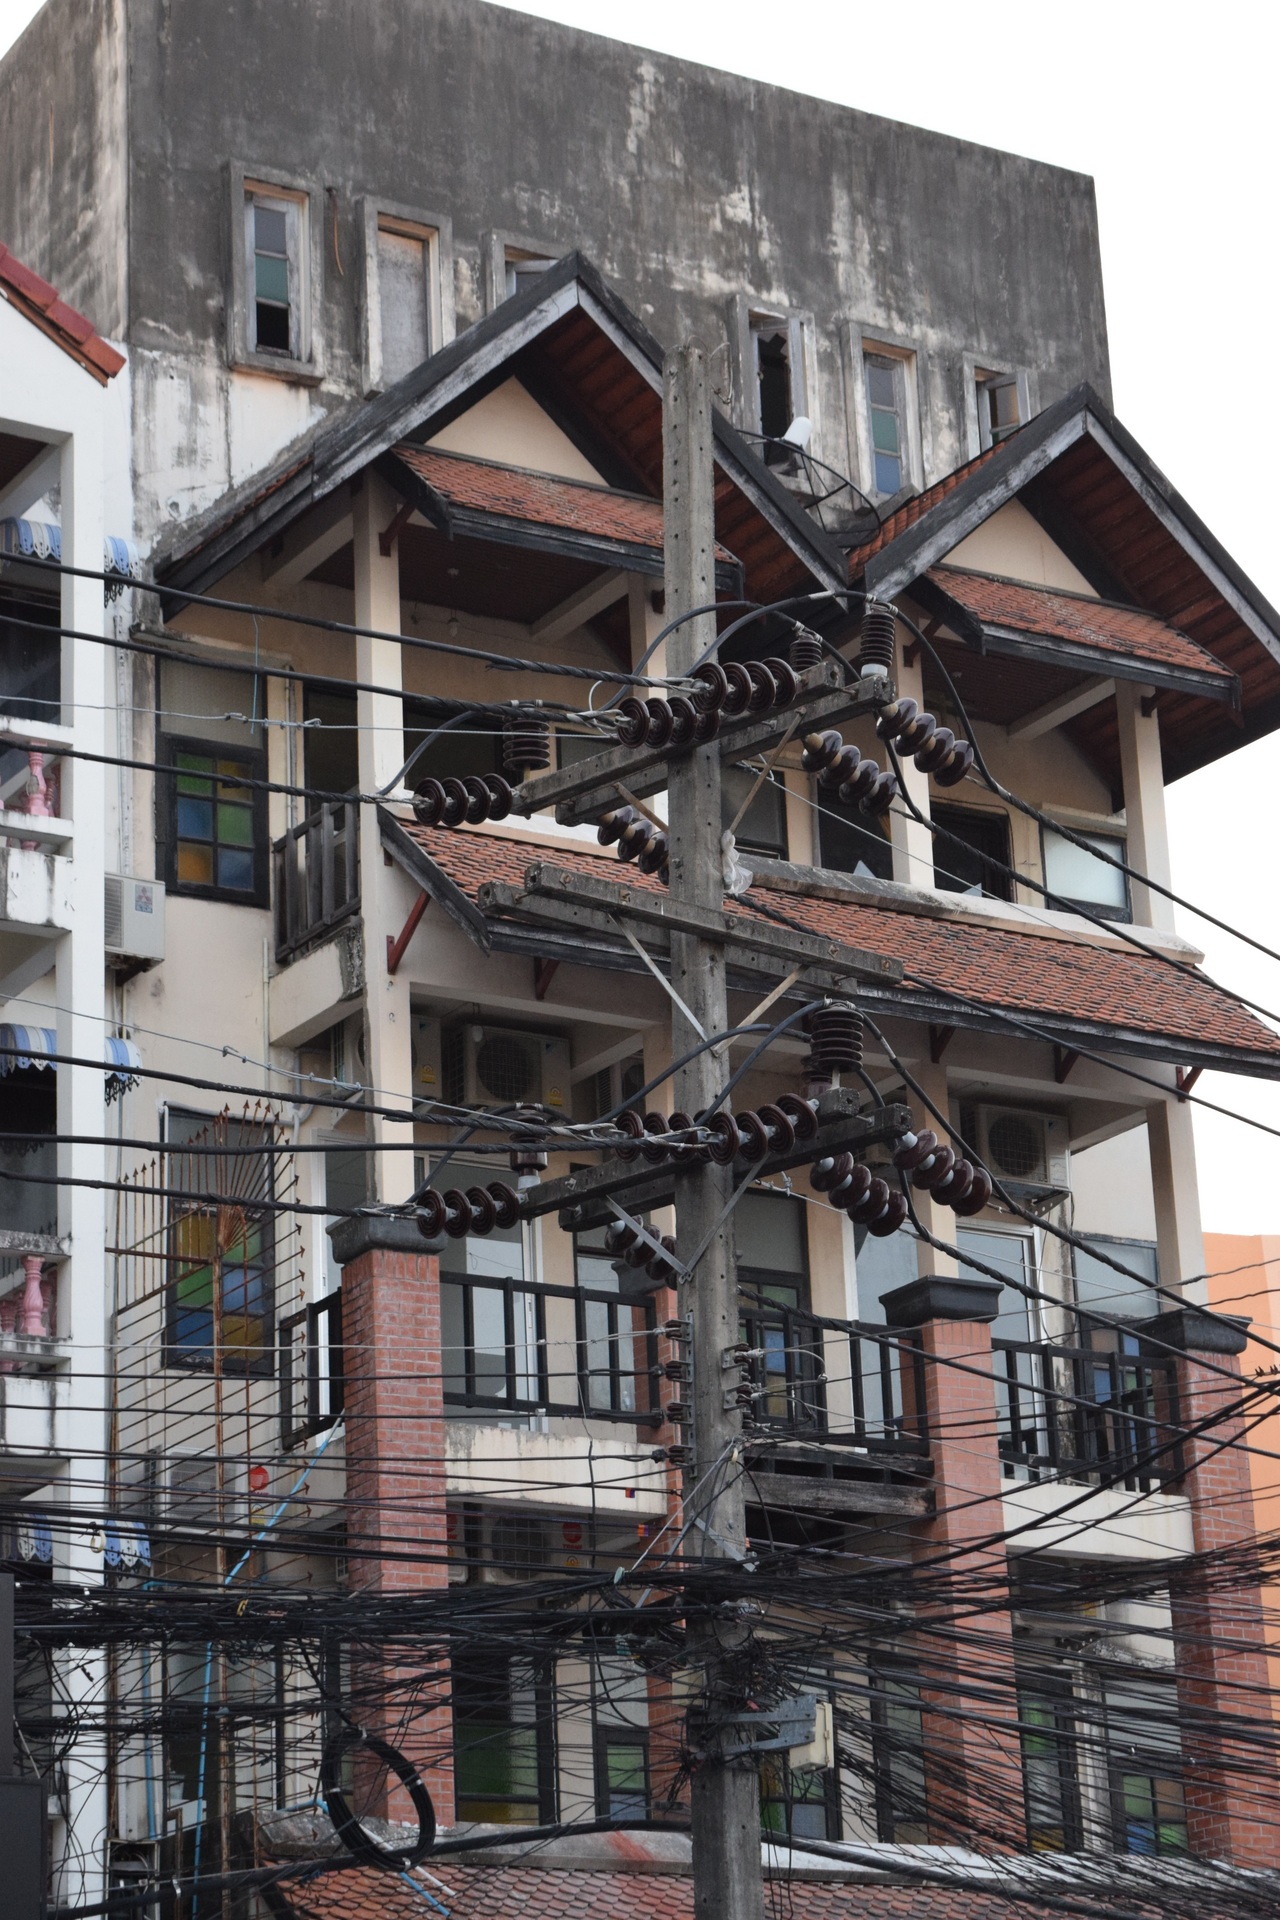
architecture, house, town, building, home, downtown, cable, facade, tower block, energy, current, demolition, condominium, neighbourhood, strommast, urban area, residential area